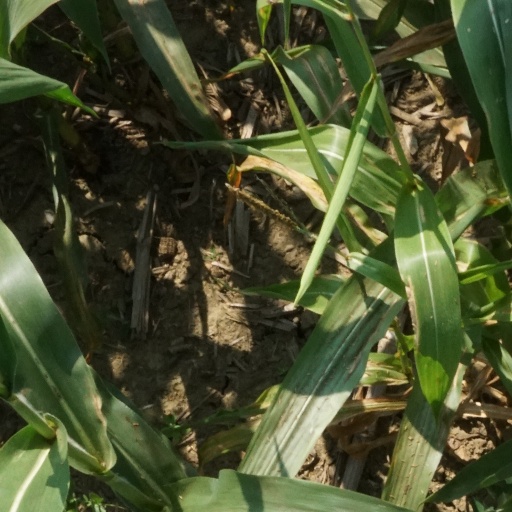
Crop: maize; corn